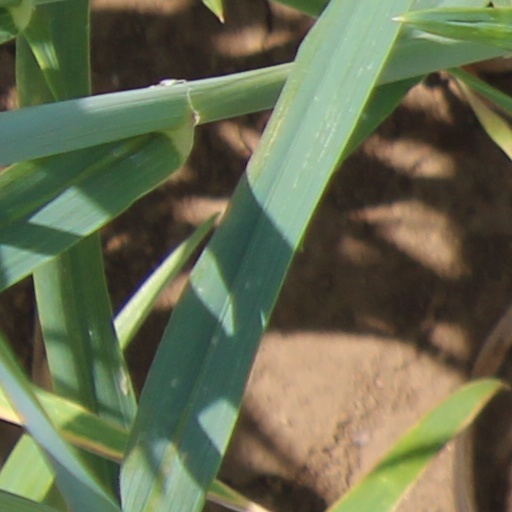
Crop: wheat